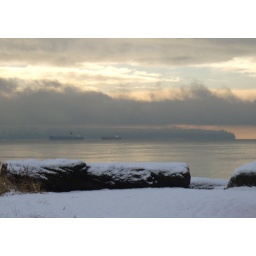
Winter snow with misty outlook over water reflecting the bit of sun peeping through the clouds